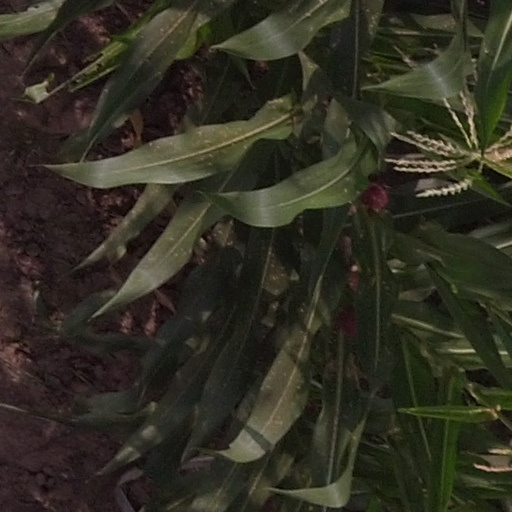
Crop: maize; corn